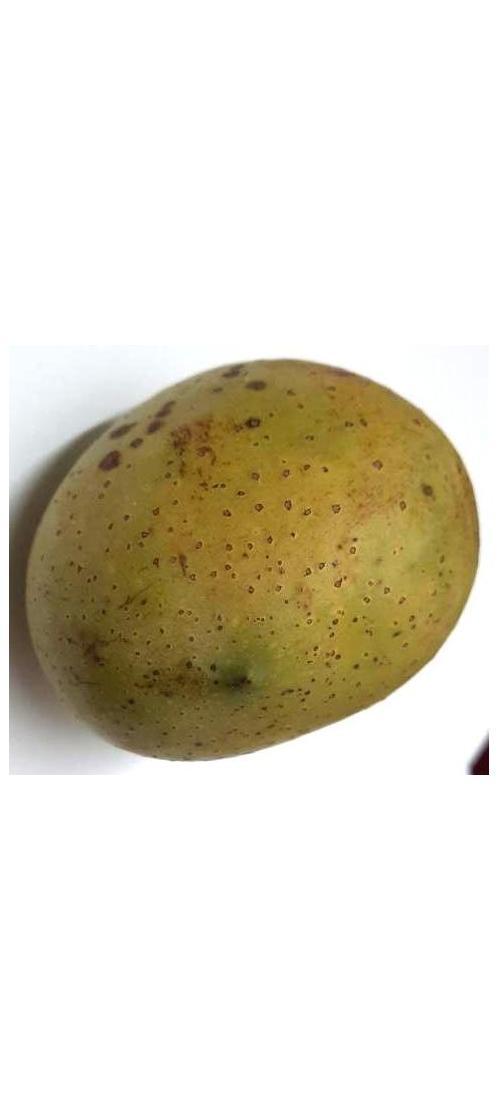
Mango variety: Gourmoti